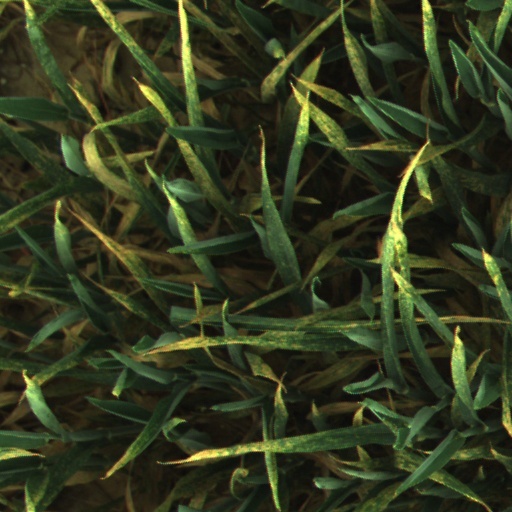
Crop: wheat